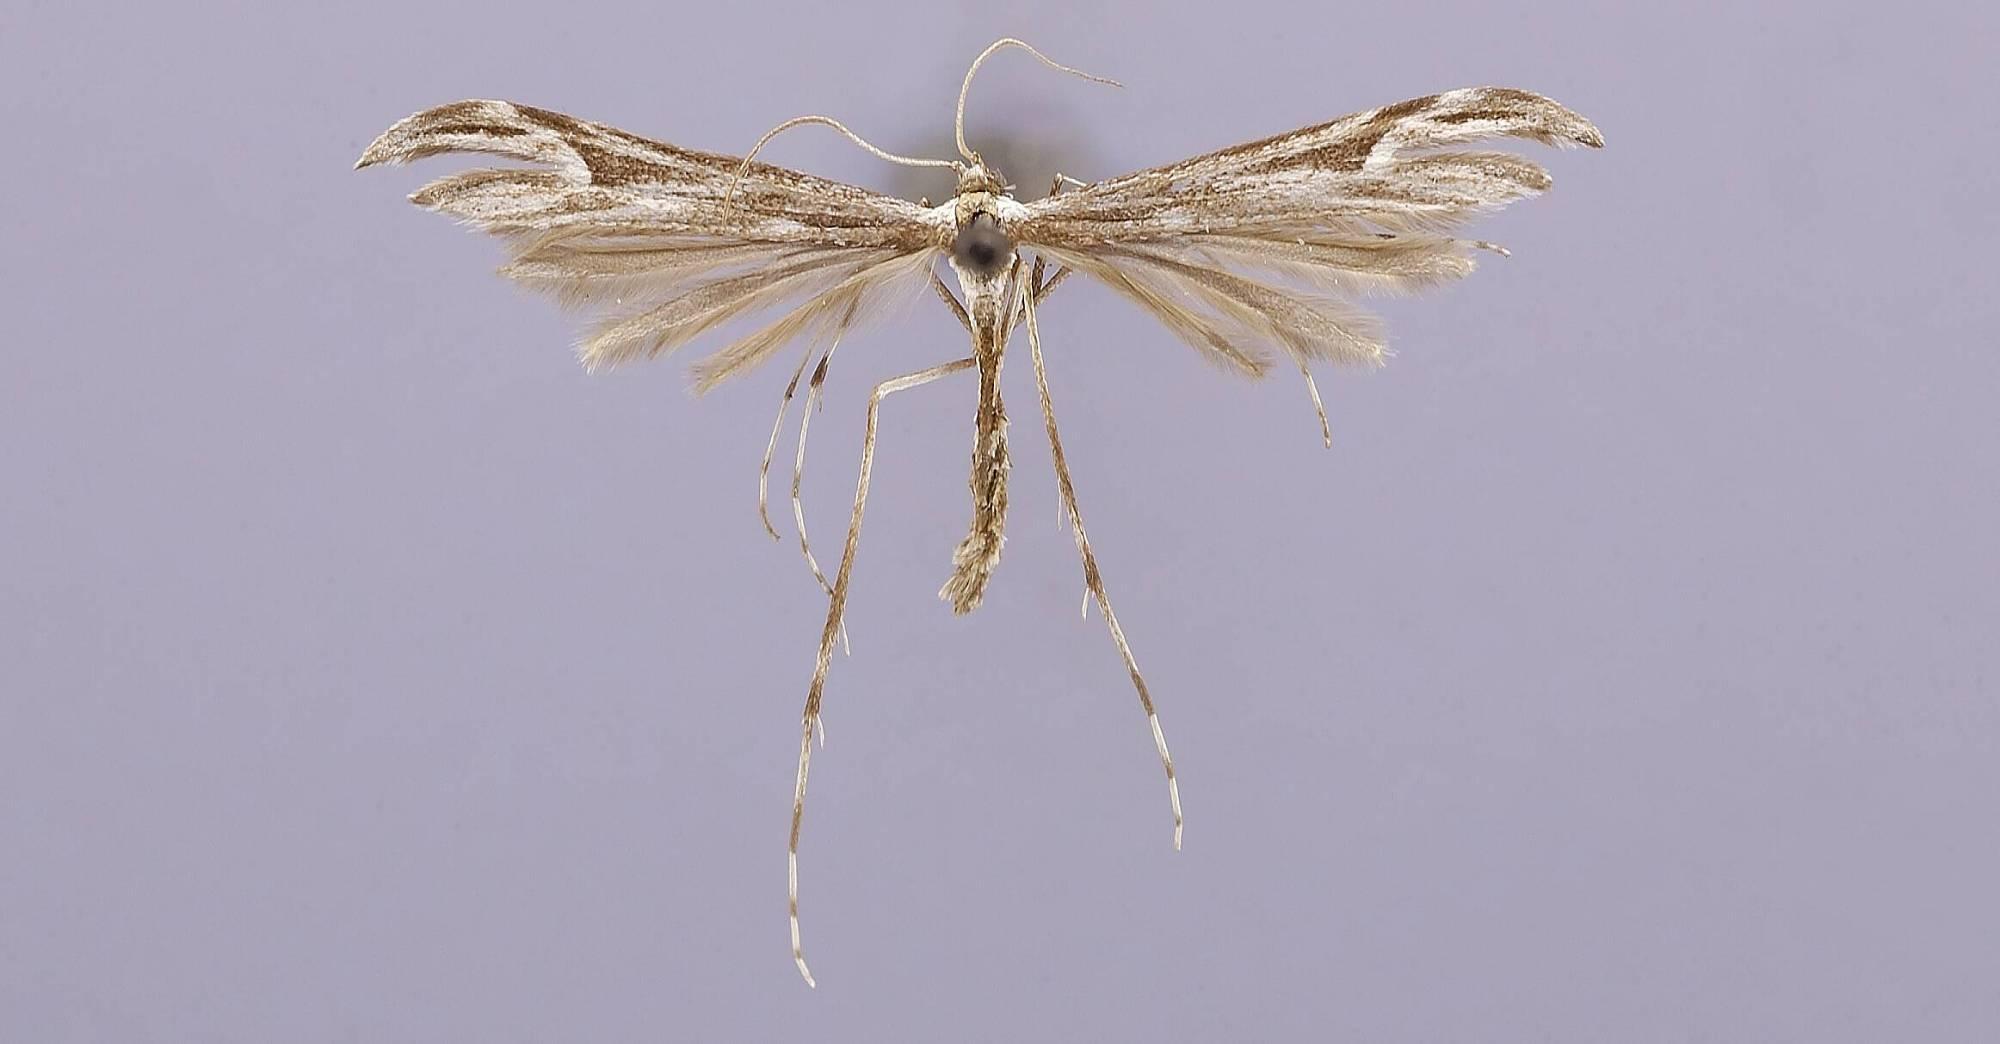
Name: Oidaematophorus meyricki
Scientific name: Oidaematophorus meyricki Barnes & Lindsey, 1921
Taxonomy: Animalia, Arthropoda, Insecta, Lepidoptera, Pterophoridae
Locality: San Diego, California, United States